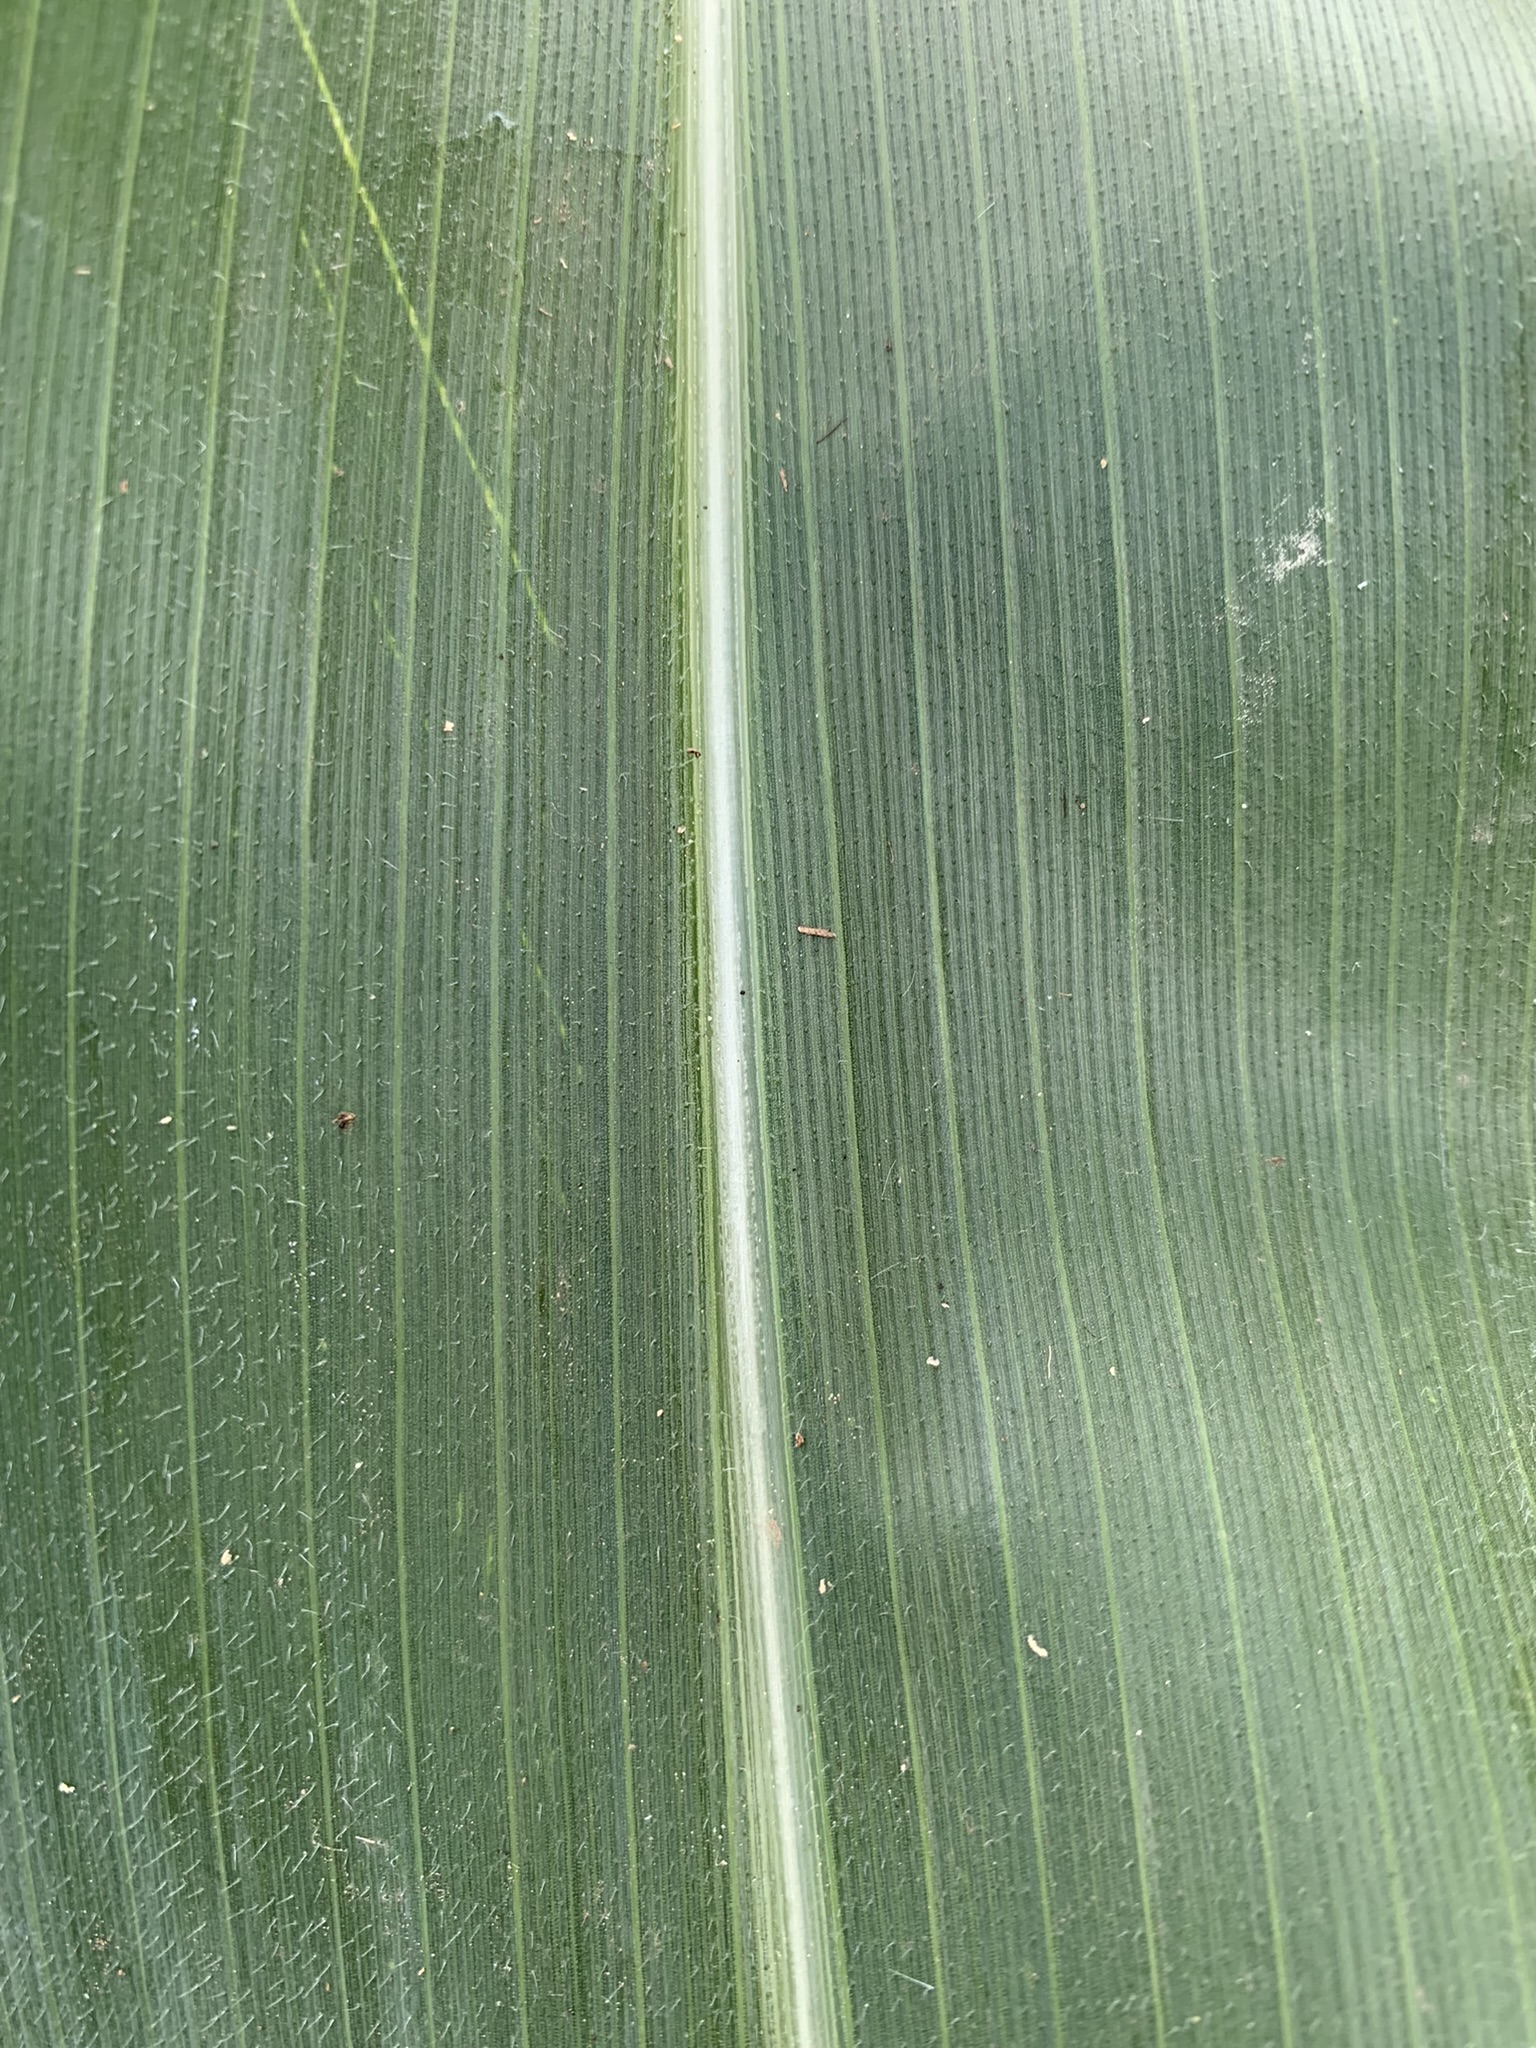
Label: Healthy